Question: Please indicate a possible affordance area of the bench that can be used for lying down
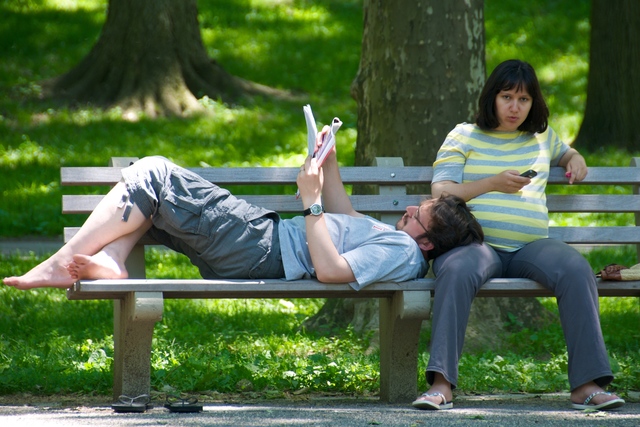
Answer: [70.5, 261, 635.5, 293]